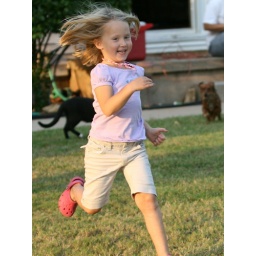
Fiona running around the yard with the dog and cat in hot pursuit.